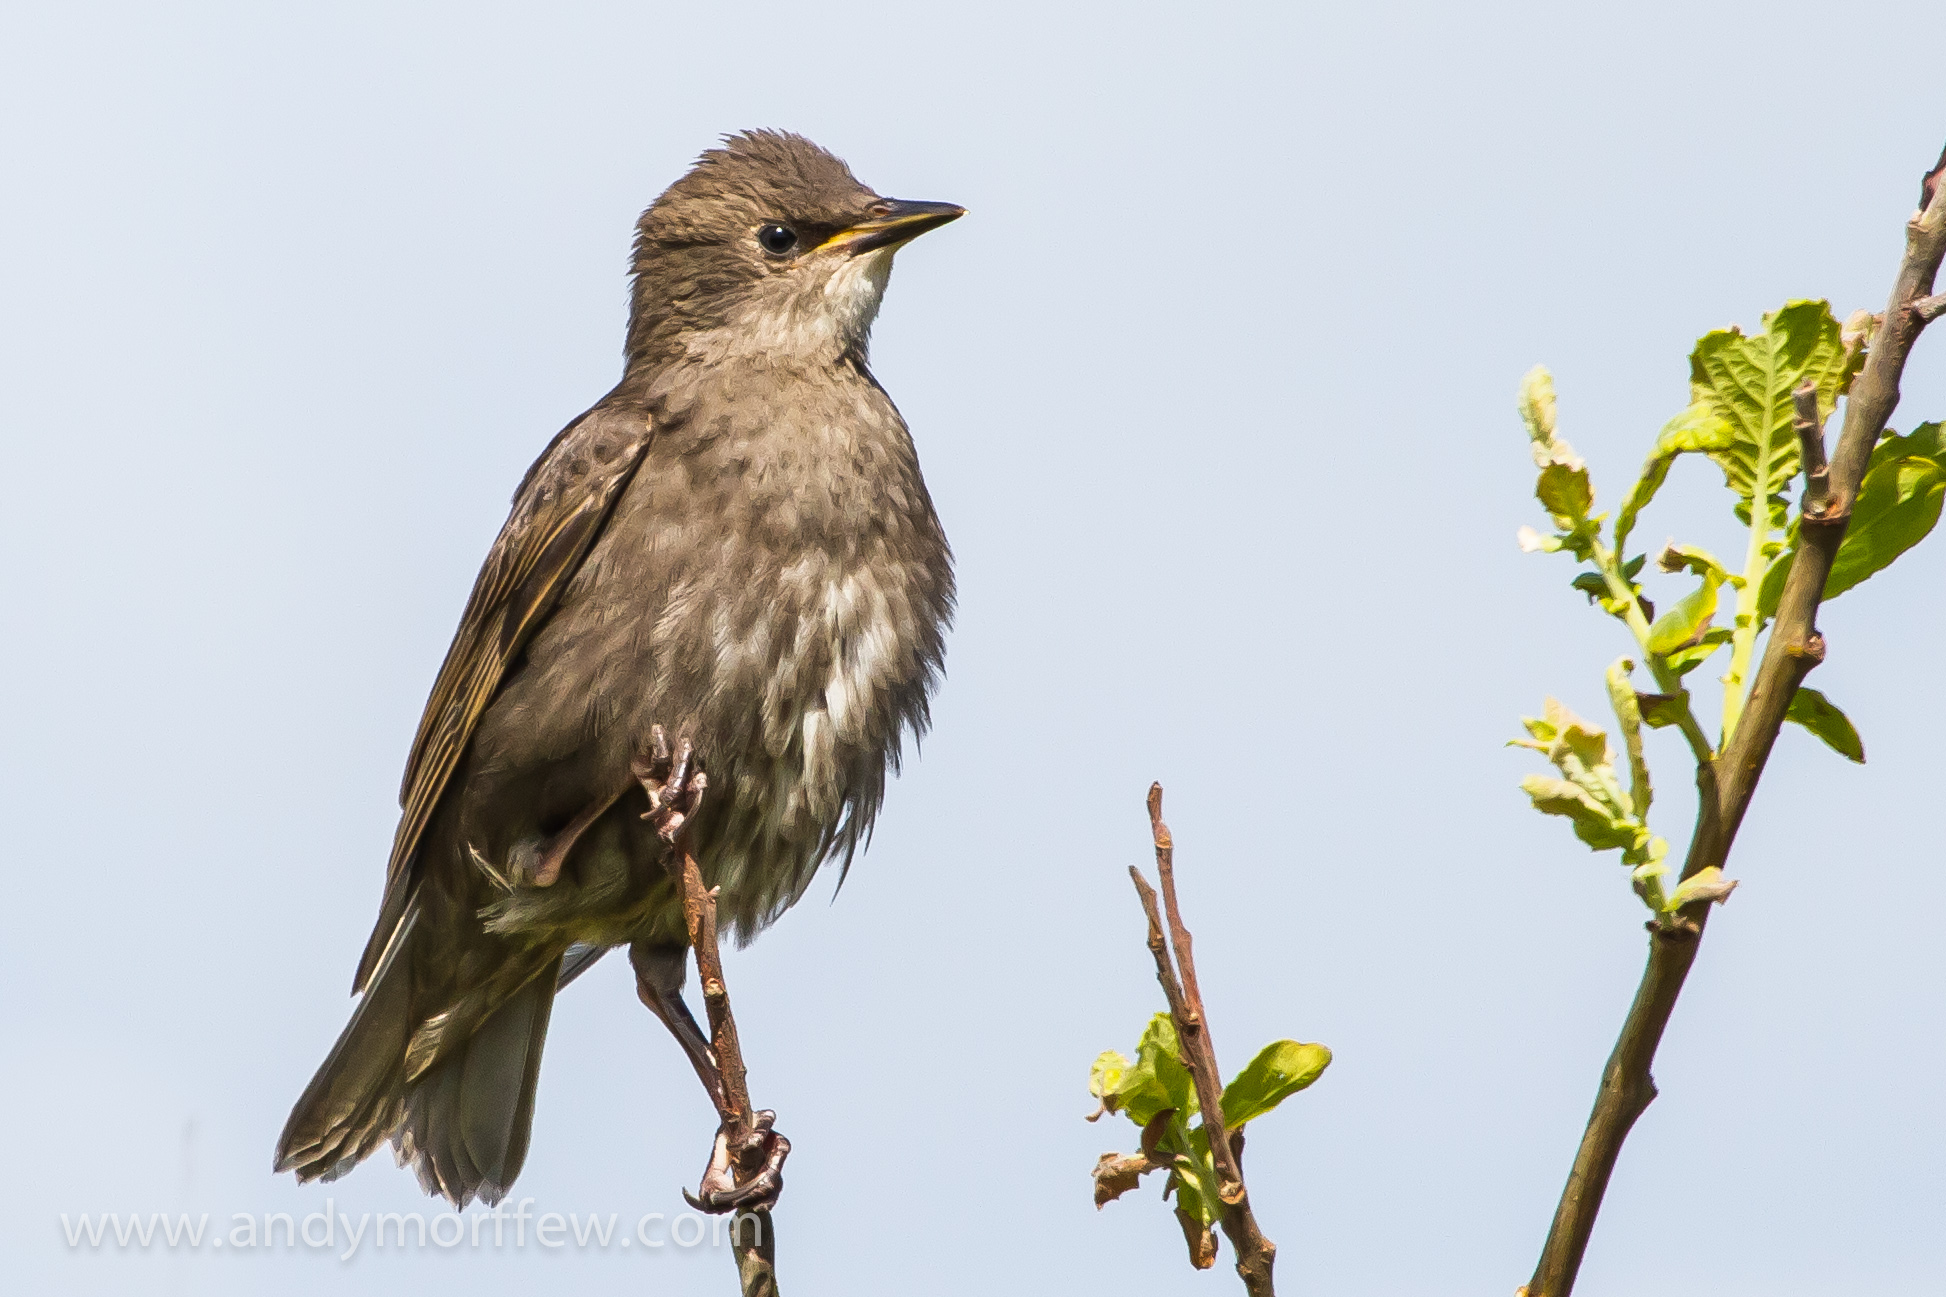
branch, bird, wildlife, beak, fauna, vertebrate, sparrow, finch, birdperfect, blackbird, fledgling, starling, andymorffew, morffew, hampshire, specanimal, leeonthesolent, browndown, lark, house sparrow, perching bird, accipitriformes, nightingale, ortolan bunting